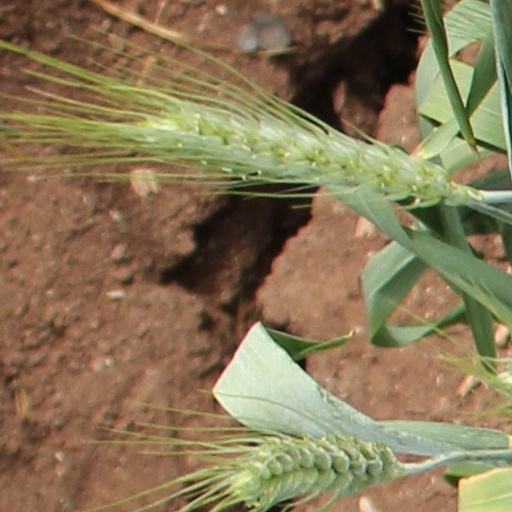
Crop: wheat